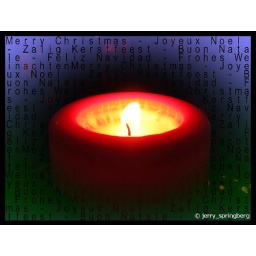
candle in the tree